The Amazing Race Vietnam 2012

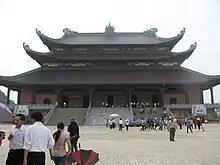
Teams had to ride a bicycle from Bái Đính Temple (pictured) to Cave of Prehistoric Man in Cúc Phương National Park.

This leg's Detour was a choice between "Rừng Rậm" (Thick Jungle) or "Rừng Thưa" (Thin Jungle). In Thick Jungle, teams had to make their way to a marked jungle area. Here, they had to search through the density to find clues hidden among leaves, branches and vines. In Thin Jungle, team members' legs would be tied together like a three-legged race, and they had to pass through a series of ropes without ringing any bells to retrieve their next clue. If a bell rang, teams had start again from the beginning.